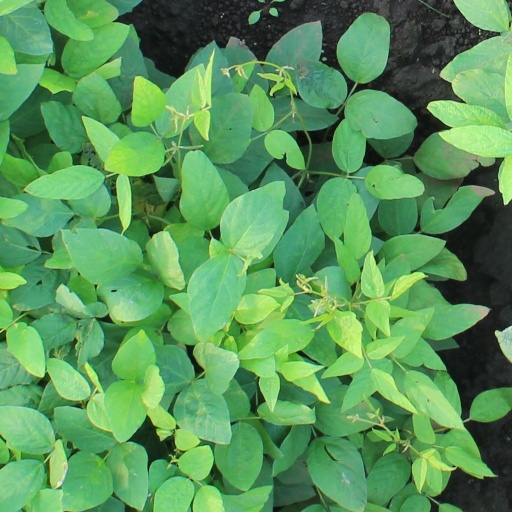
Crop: soybean